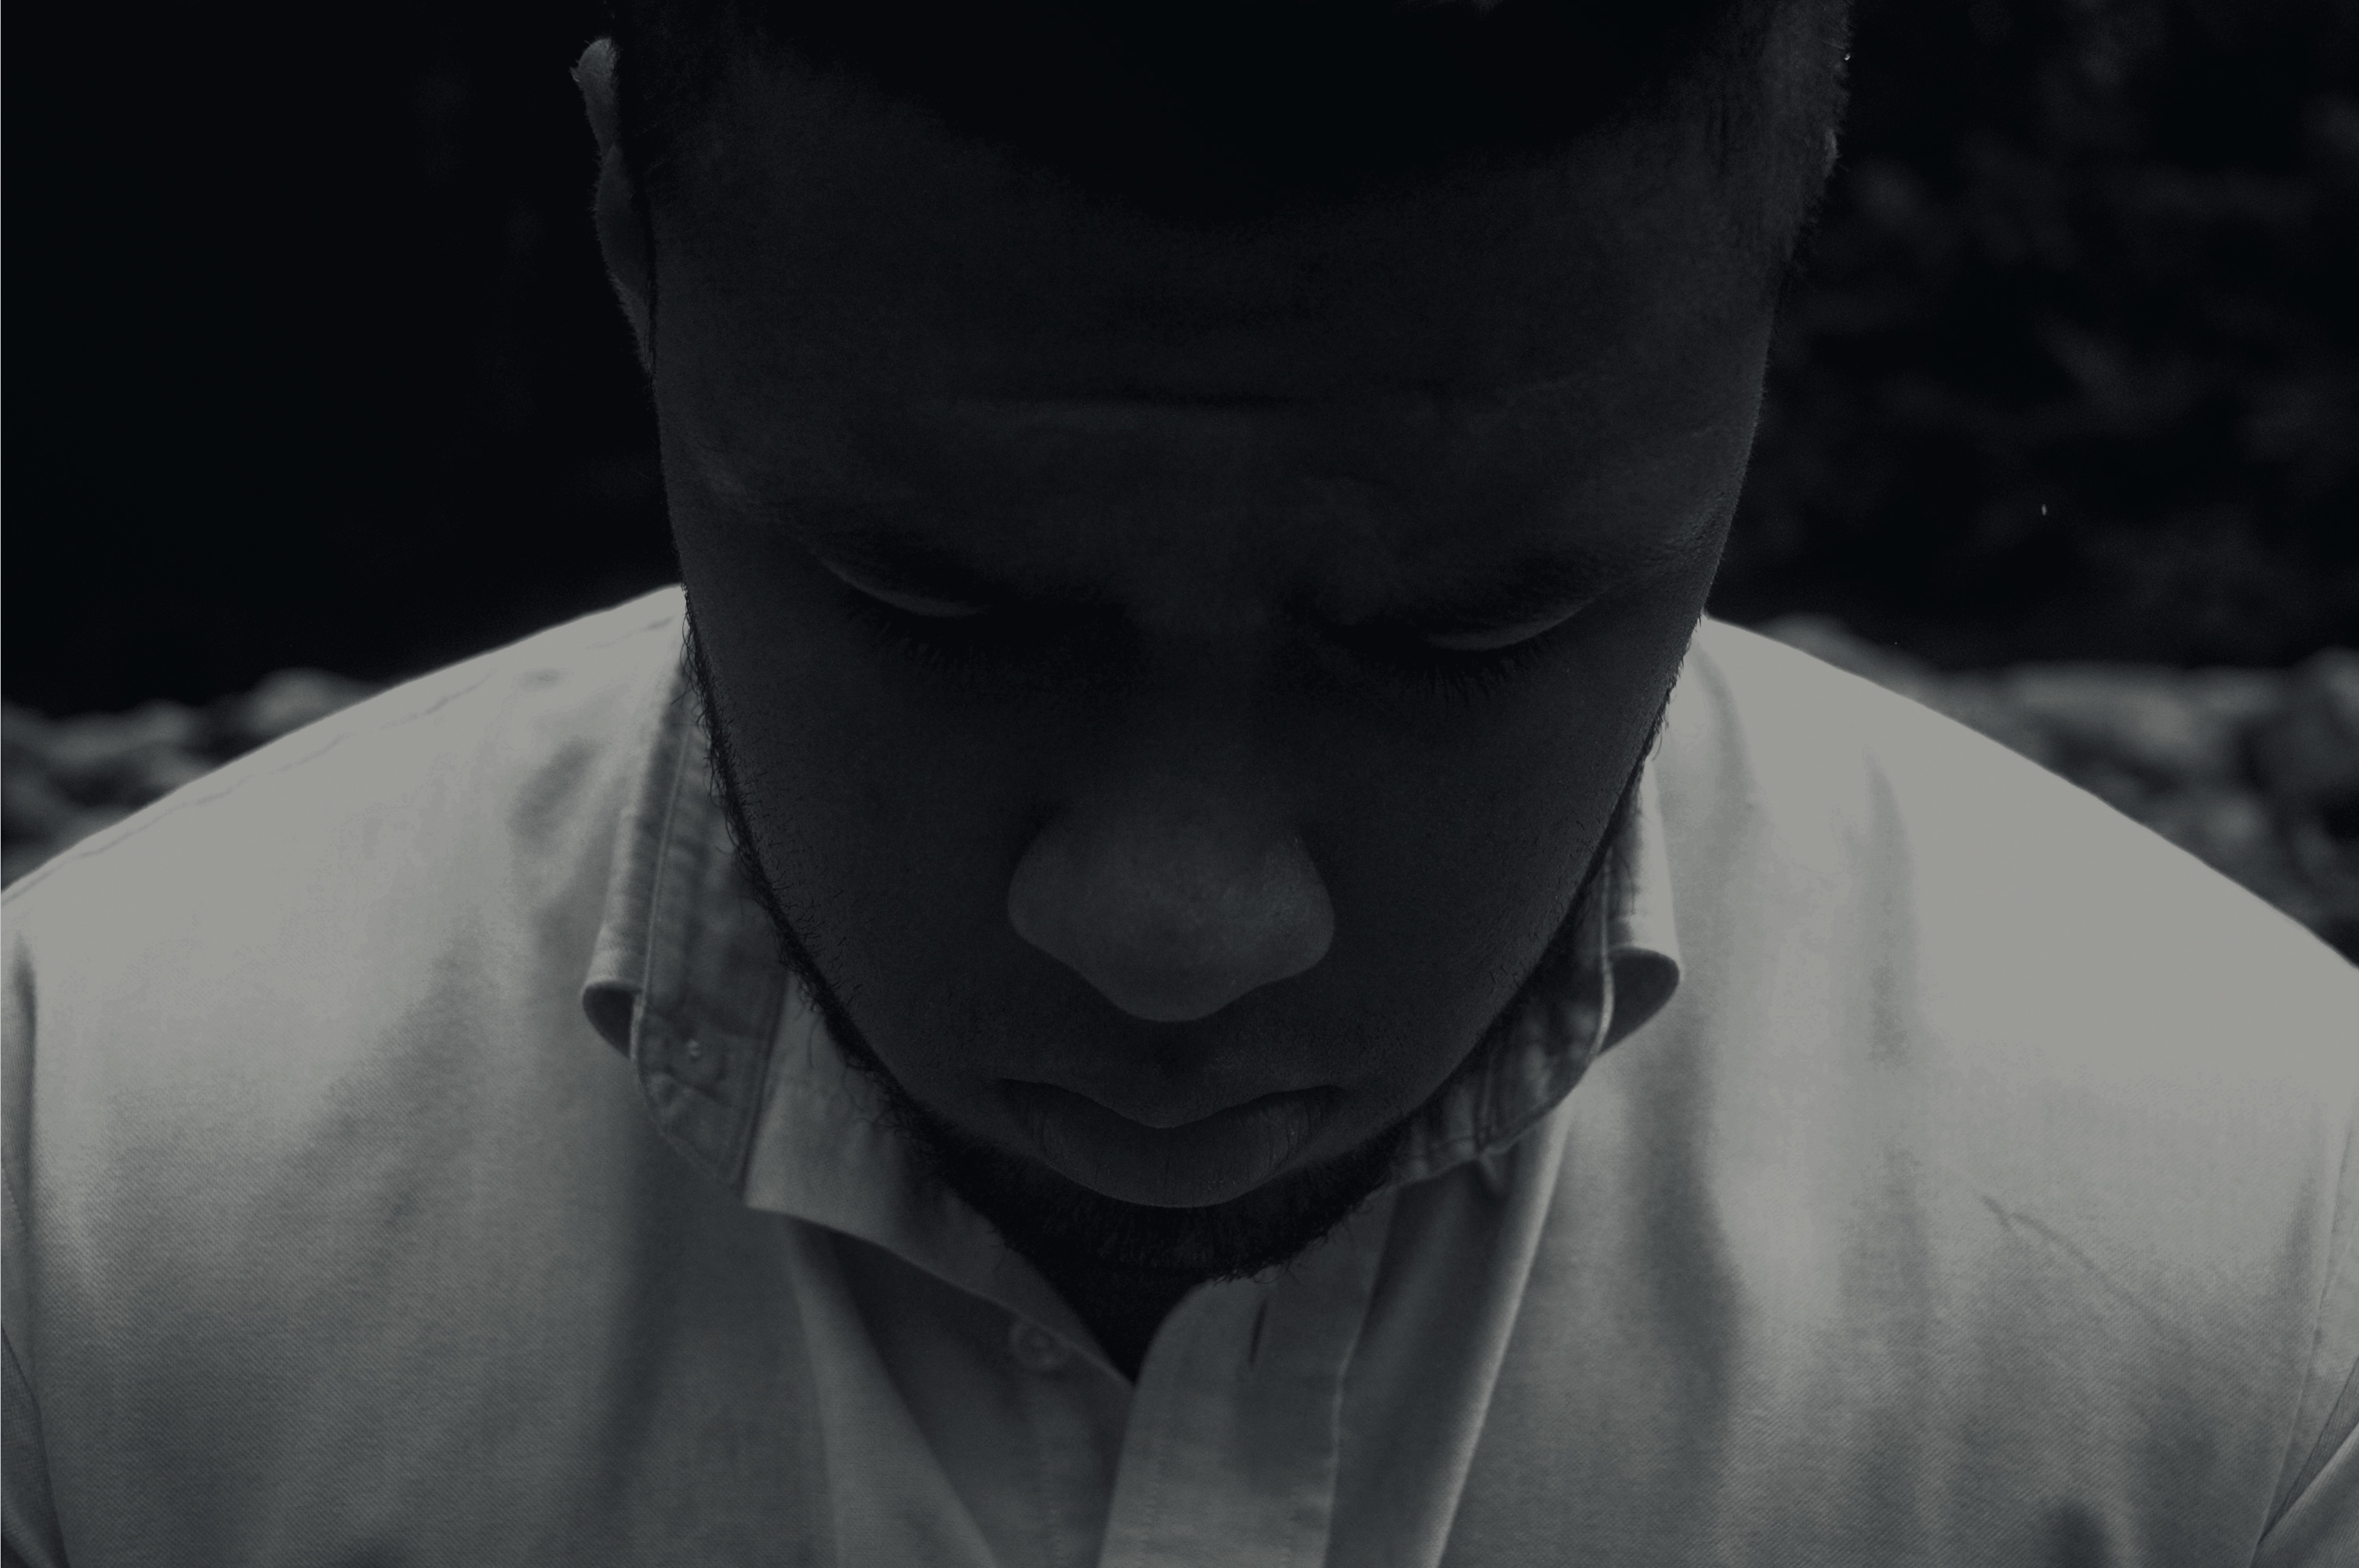
man, black and white, white, photography, male, portrait, color, darkness, black, monochrome, close up, face, eye, head, emotion, sense, monochrome photography, film noir